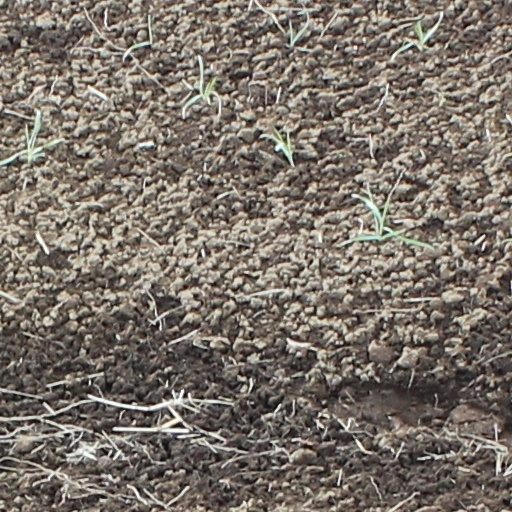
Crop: wheat